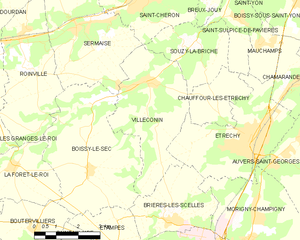
Carte des communes françaises Villeconin